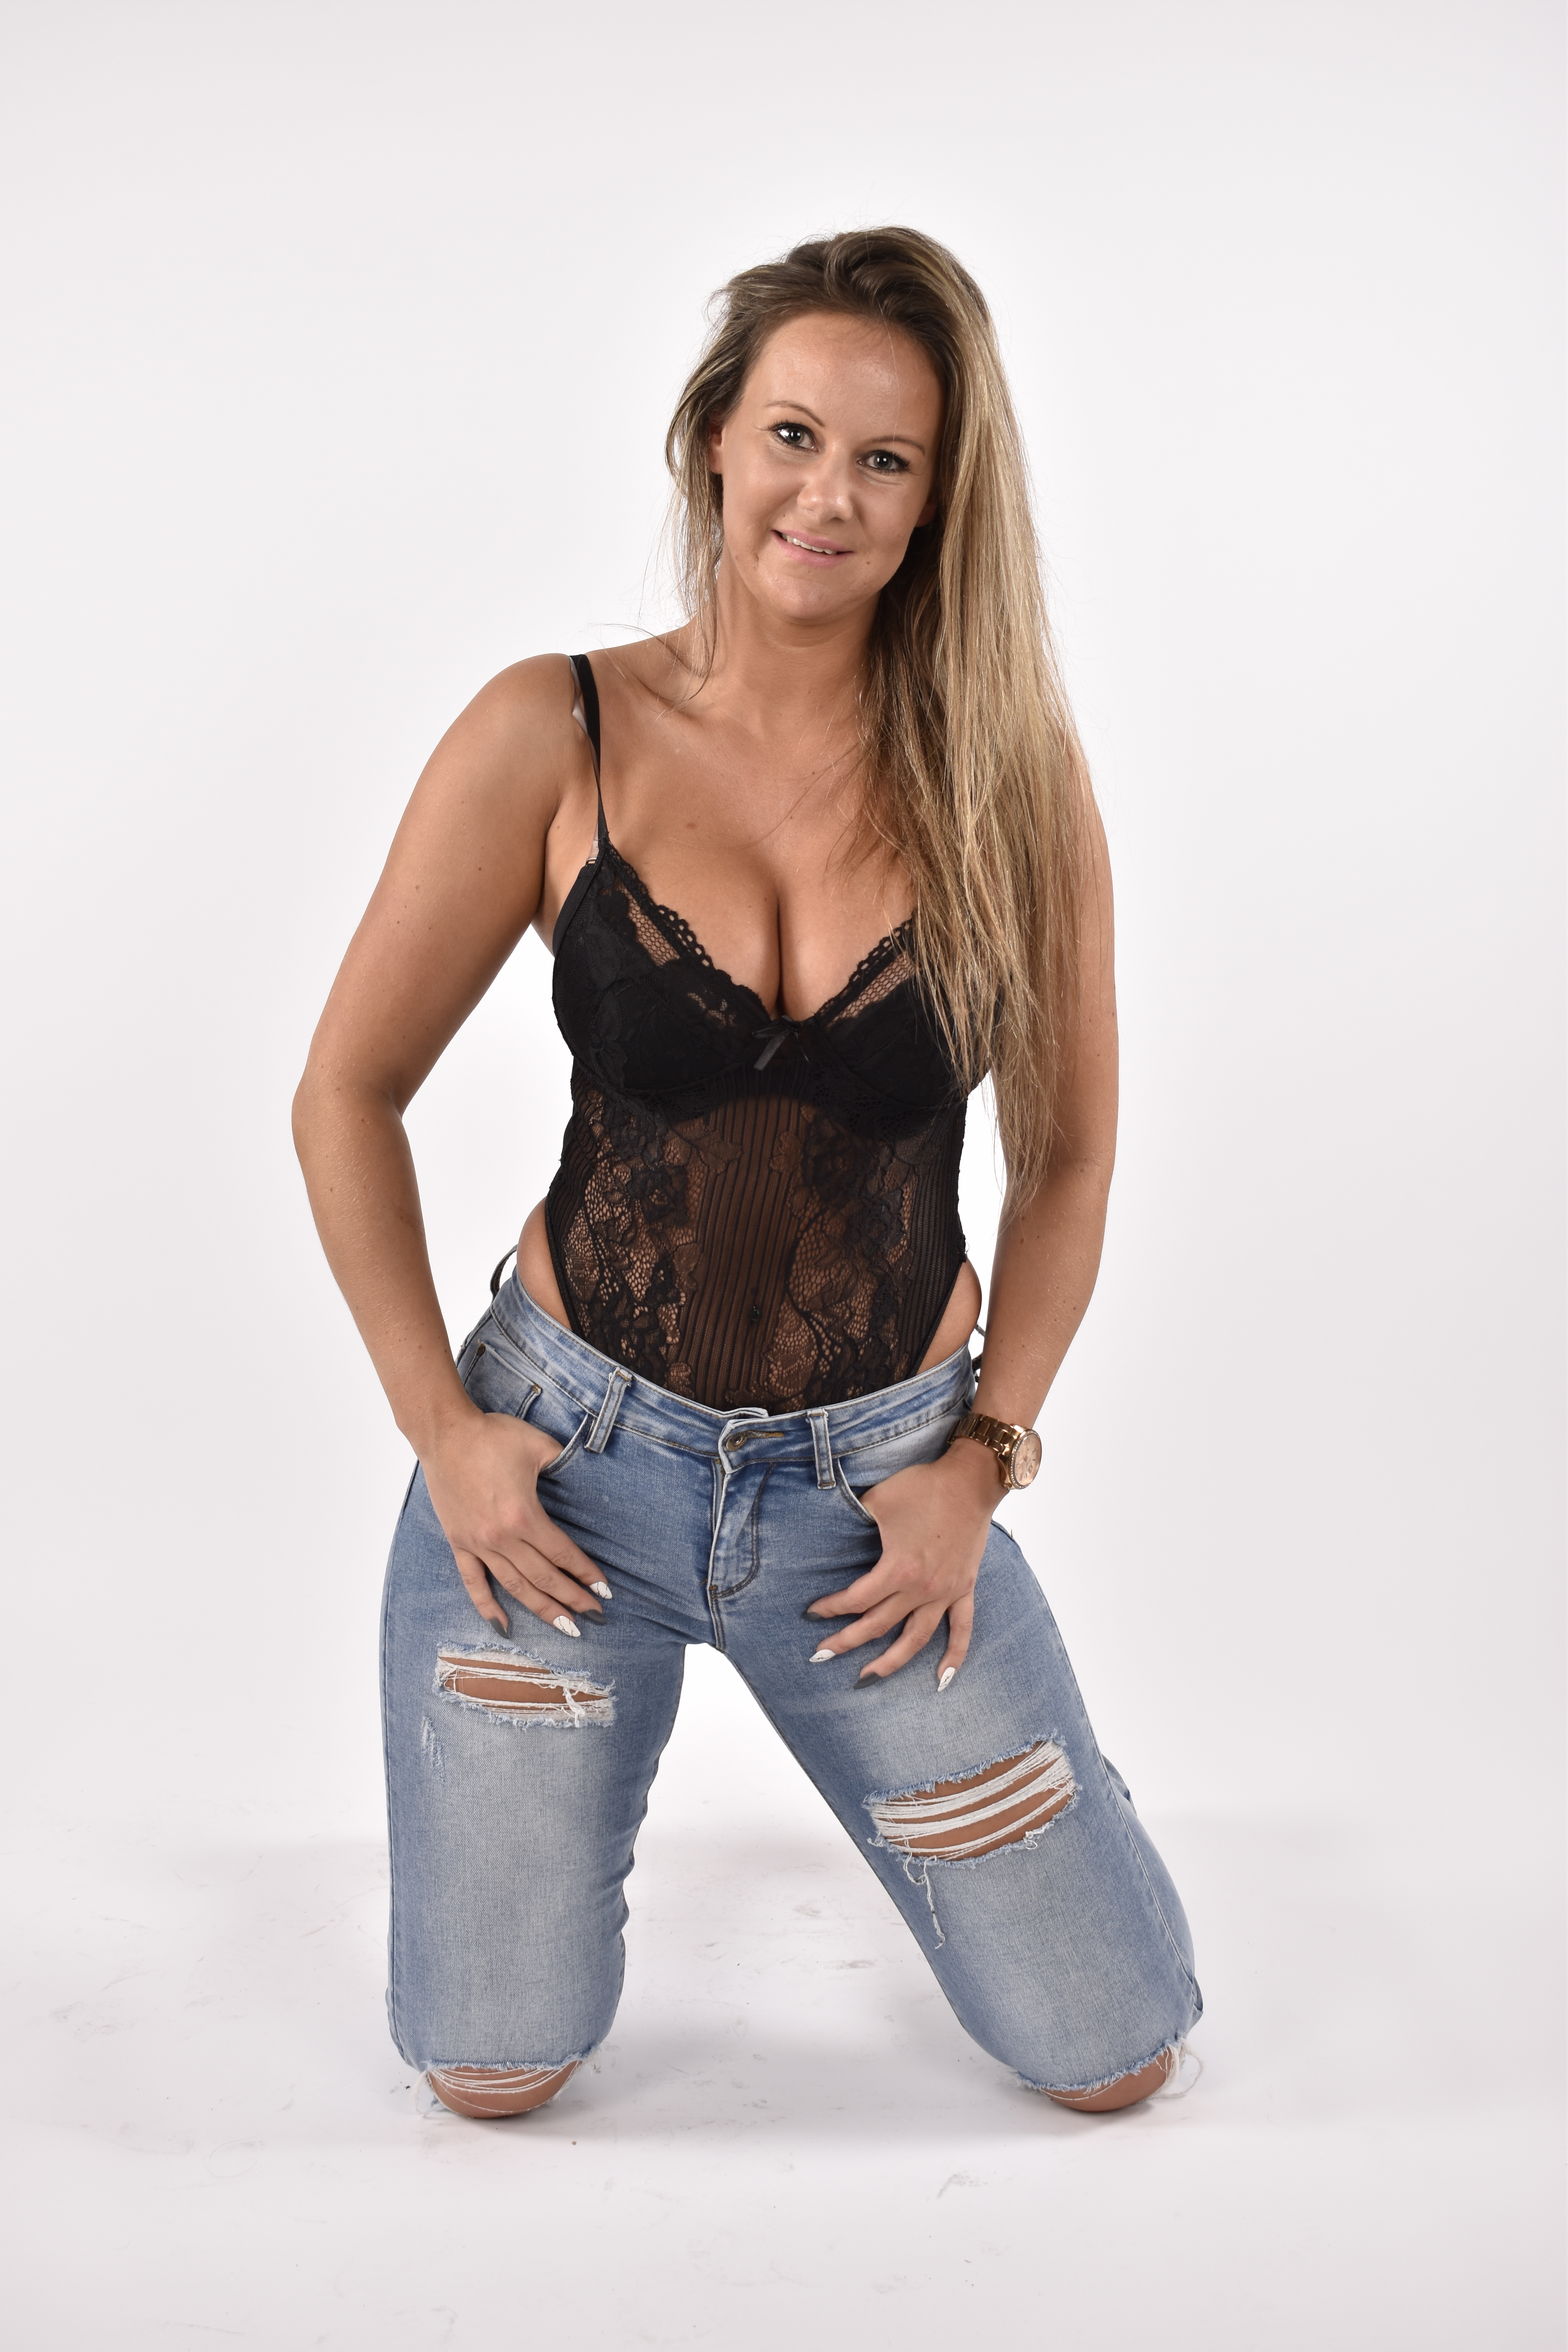
woman, thigh, waist, muscle, long hair, abdomen, knee, stomach, torso, model, thorax, photo shoot, fashion model, Plus size model, undergarment, lace, hip